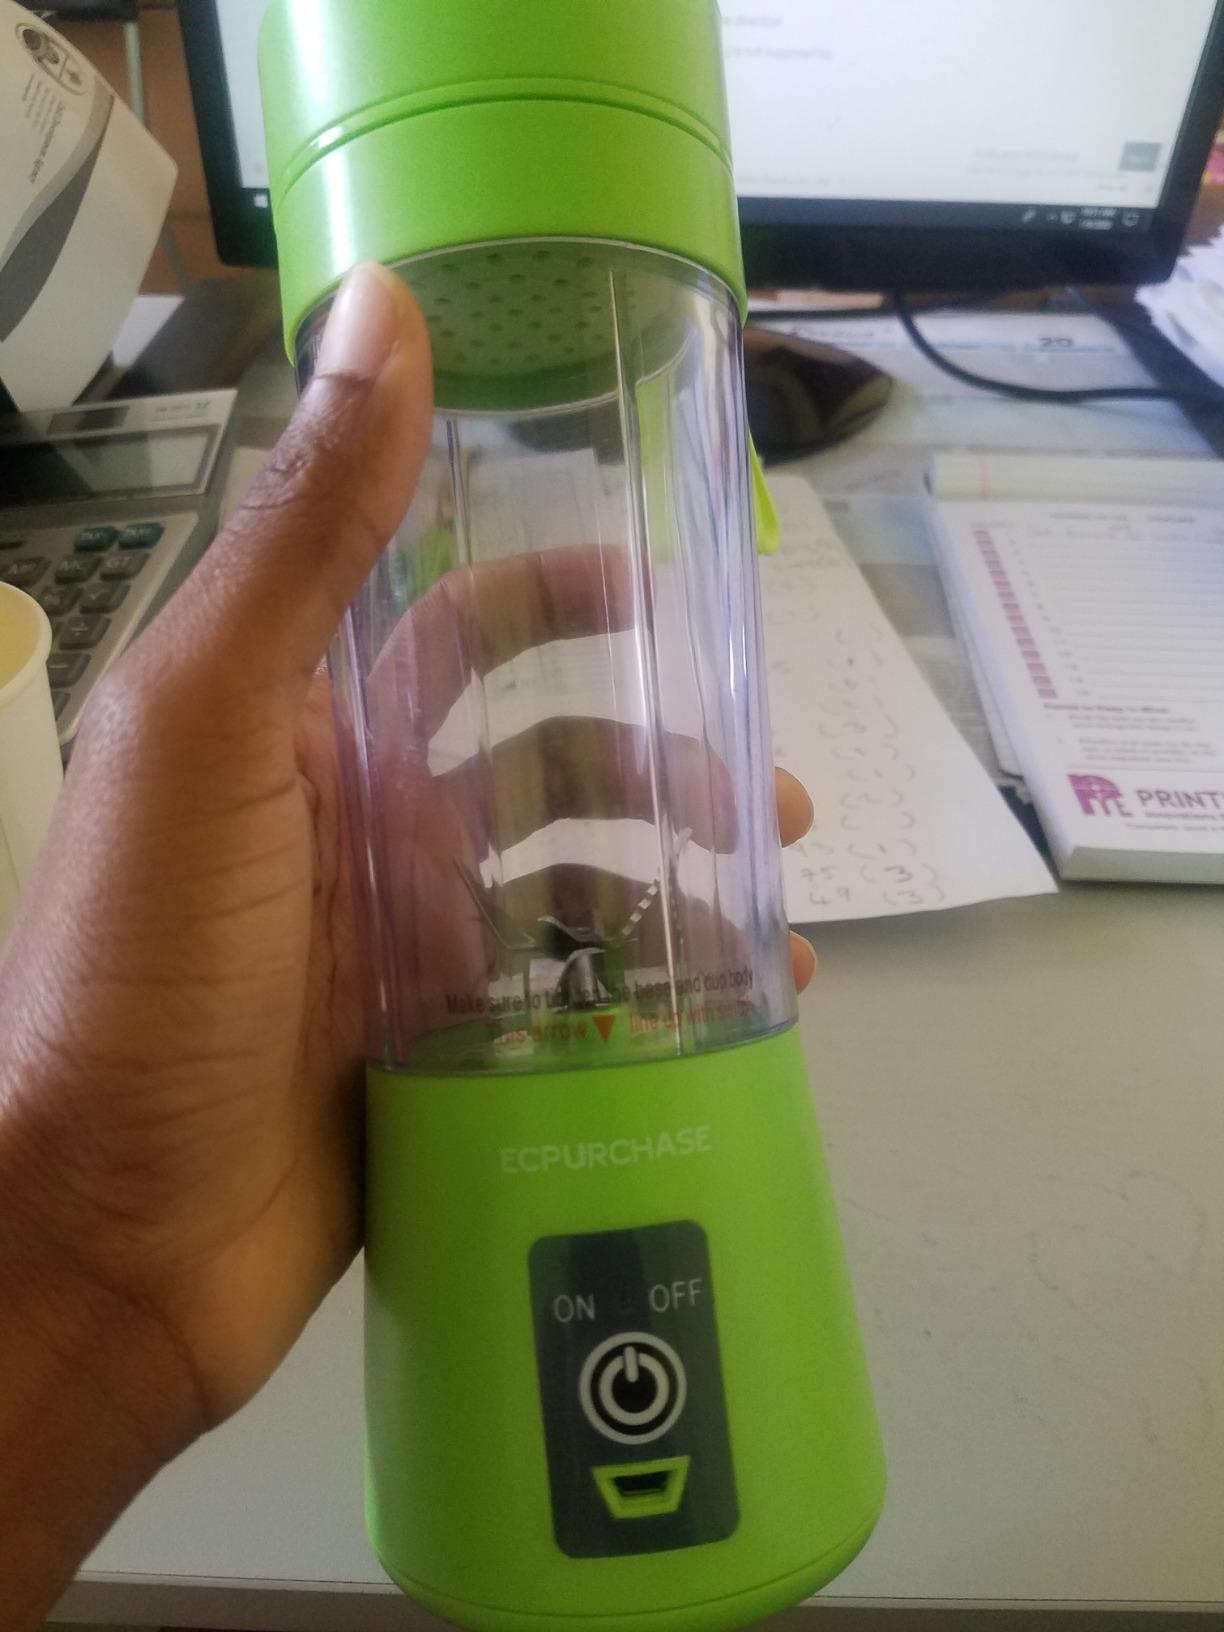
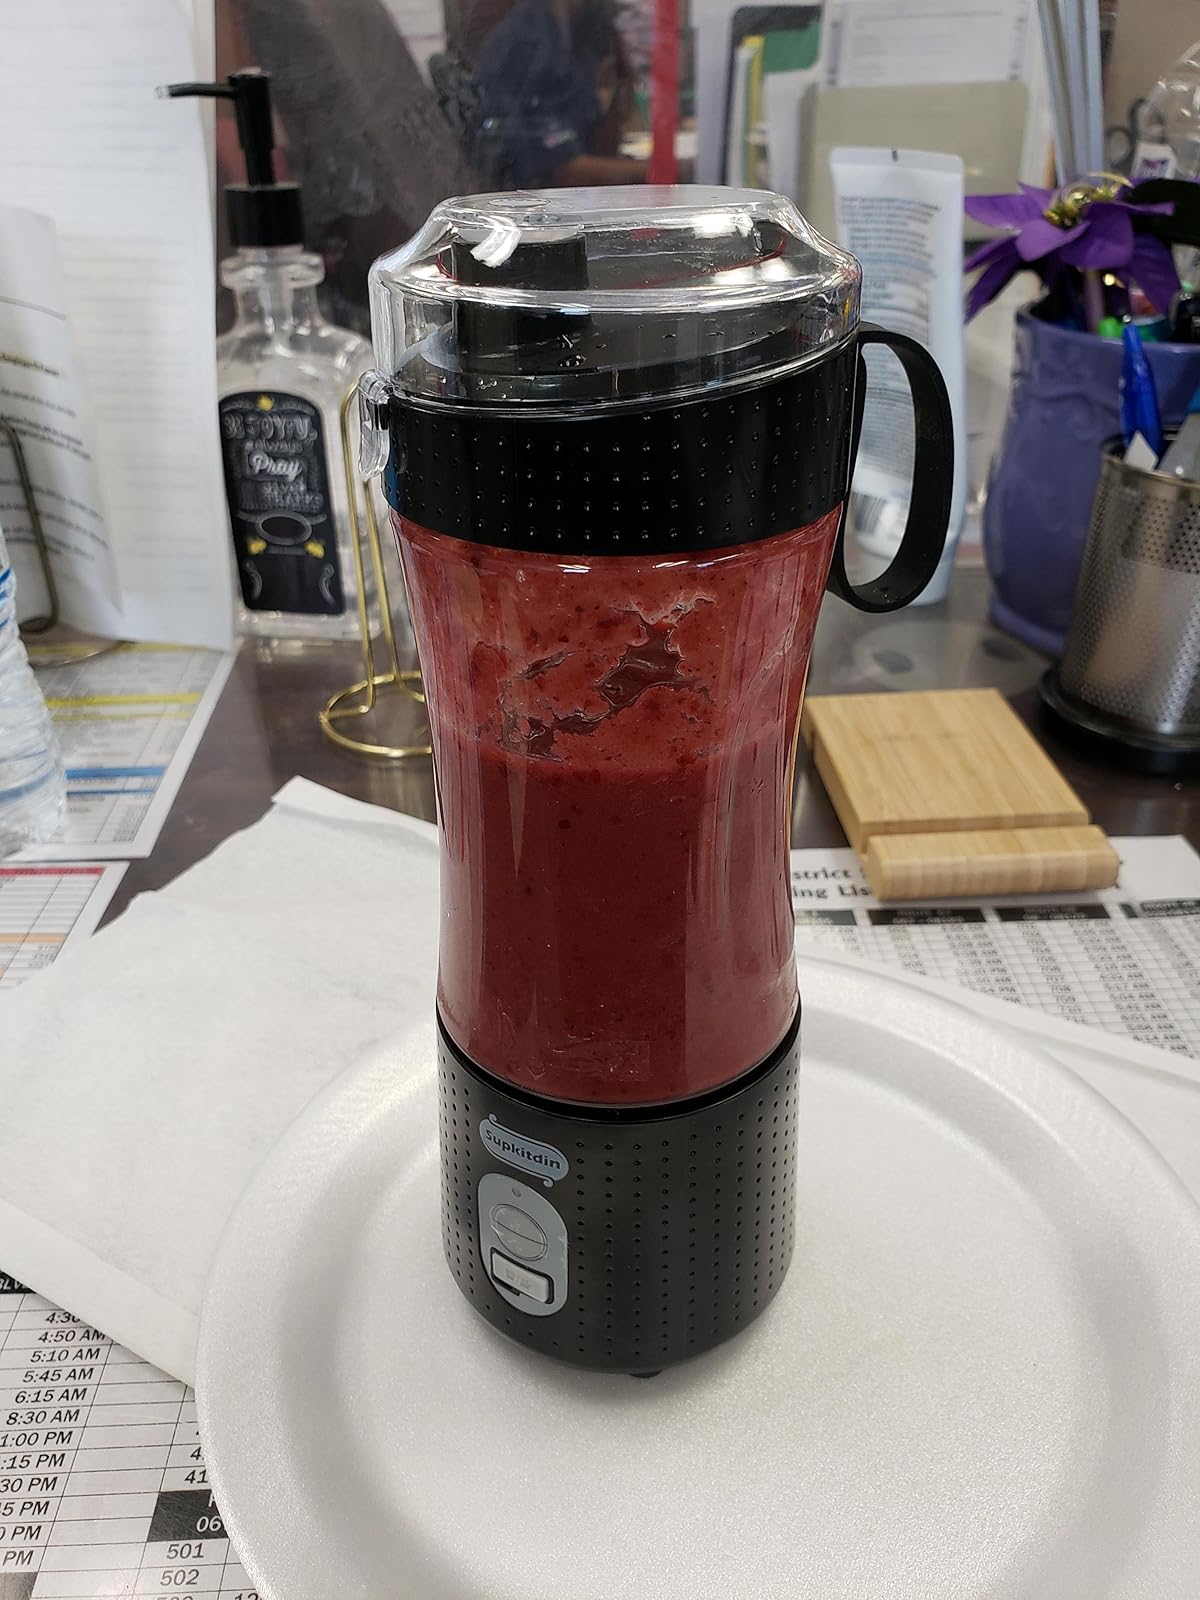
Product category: items_blender
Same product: no